Drymaea

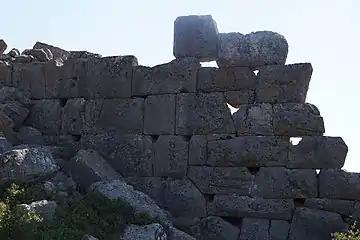
Some remains of the walls of Drymaea.

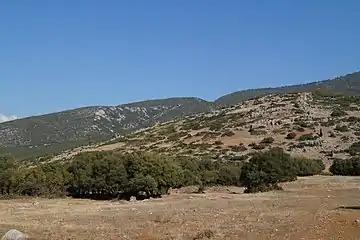
Drymaea, view from the south.

Drymaea or Drymaia or Drymus or Drymos (Δρύμος) or Drymea or Drymia (Δρυμία) or Drymiae was a frontier town of ancient Phocis, on the side of Doris, whence it is included in the limits of Doris by Livy. Pausanias describes it as 80 stadia from Amphicleia: but this number appears to be an error of the copyists, since in the same passage he says that Amphicleia was only 15 stadia from Tithronium, and Tithronium 15 stadia from Drymaea, which would make Drymaea only 30 stadia from Amphicleia. He also speaks of an ancient temple of Demeter at Drymaea, containing an upright statue of the goddess in stone, in whose honour the annual festival of the Thesmophoria was celebrated. Its more ancient name is said to have been Nauboleis (Ναυβολεῖς), which was derived from Naubolus, an ancient Phocian hero, father of Iphitus.